Queens Gardens, Brisbane

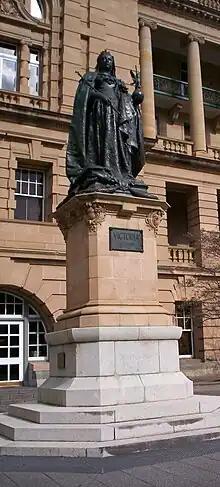
Statue of Queen Victoria, 2005

A bronze statue of Queen Victoria, a replica by English sculptor Thomas Brock of the original in Portsmouth, was erected in mid-1906. The purchase was arranged by local artist Godfrey Rivers, and was funded by public subscription and subsidies from state and local government. The pedestal was designed by the Public Works Department and crafted by local stonemason William Kitchen, at a cost of .